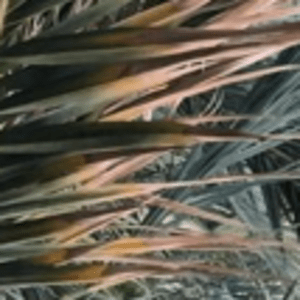
Label: Potassium Deficiency